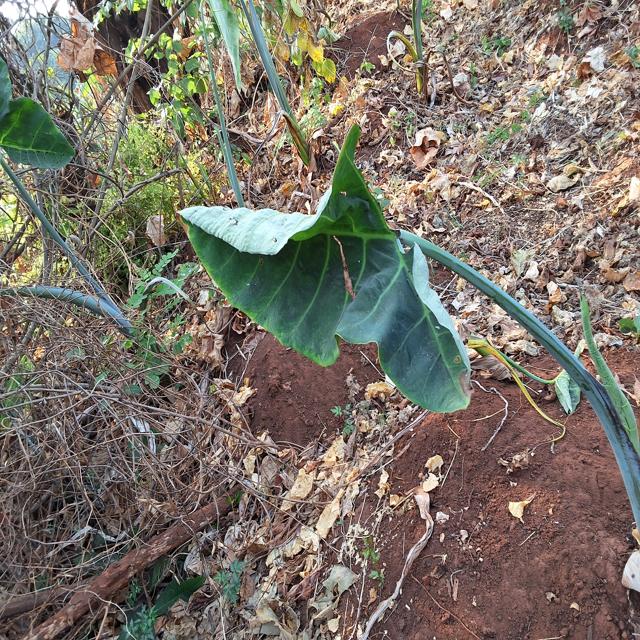
Label: Early_Blight